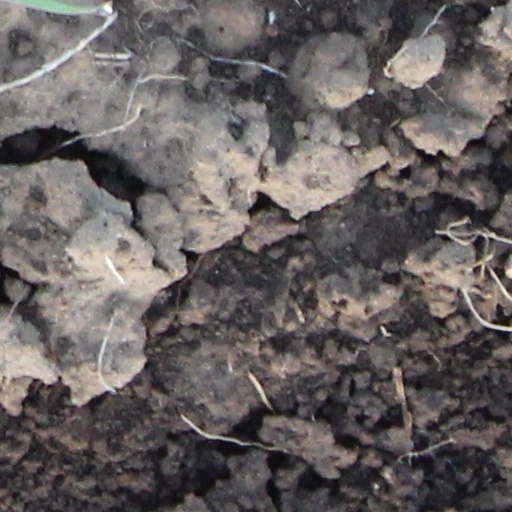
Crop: wheat